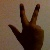
The image shows a hand gesture representing the number 3 in Indian Sign Language.